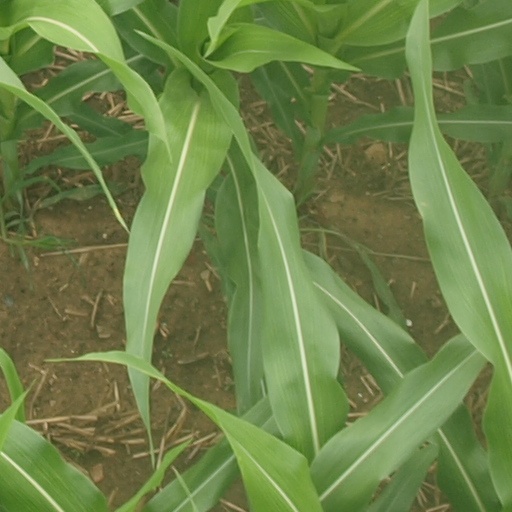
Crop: maize; corn